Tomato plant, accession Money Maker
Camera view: tilt-top (135 deg); turntable rotation: 300 degrees
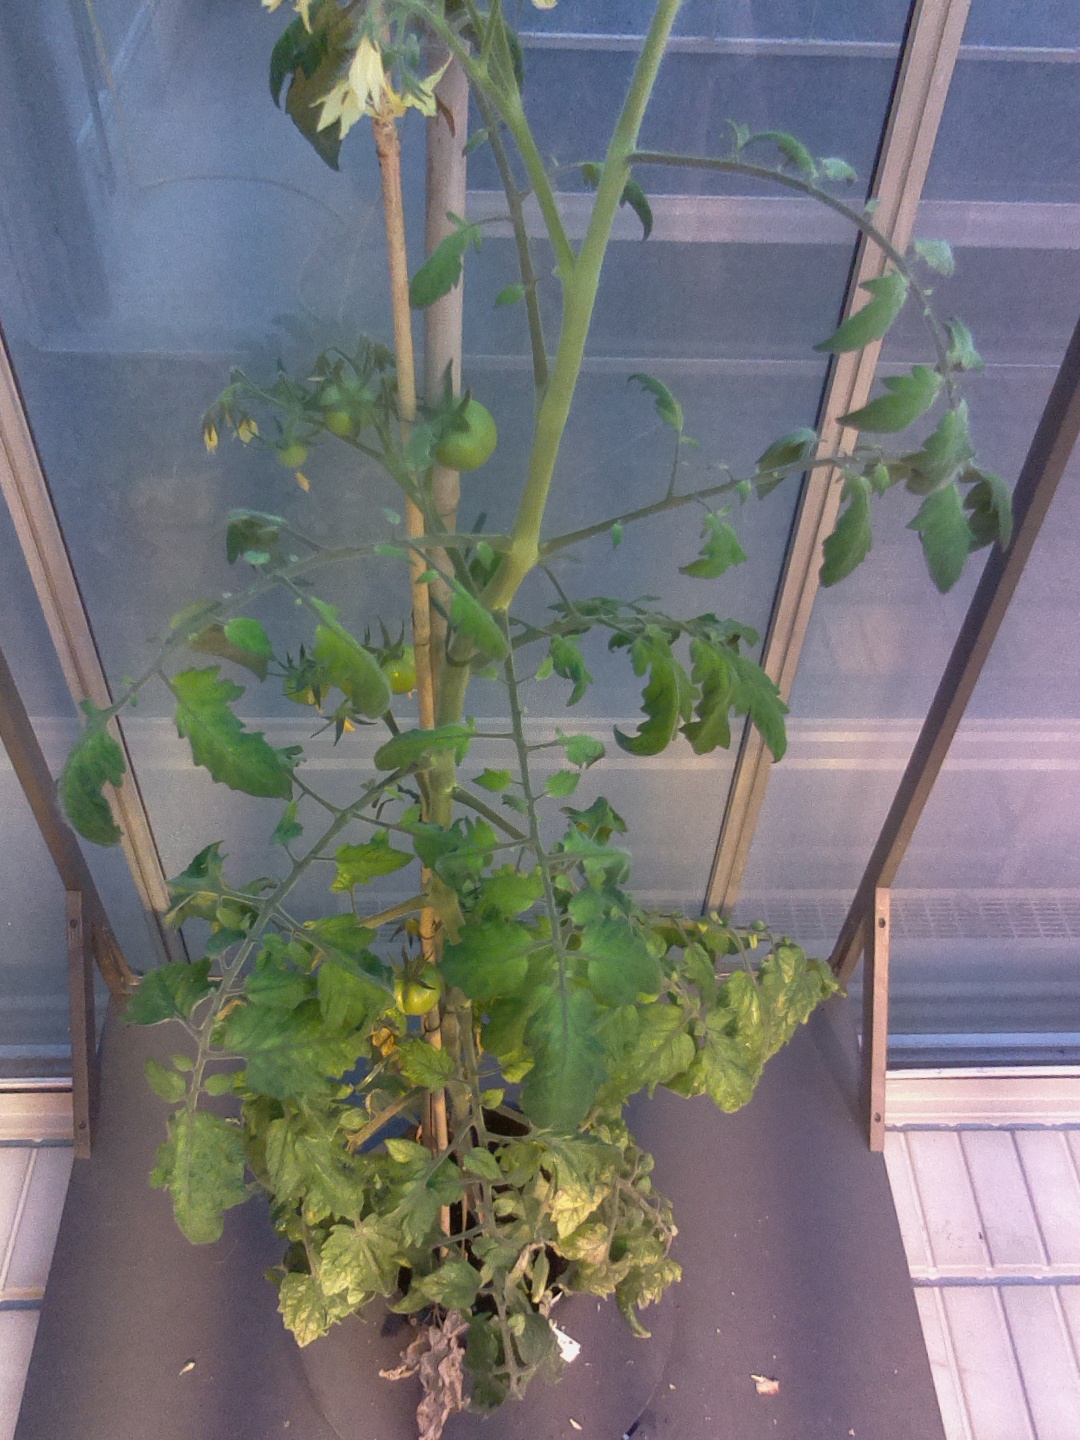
BBCH growth stage 72: 20%-30% of final fruit size